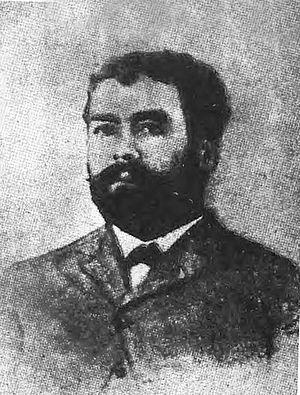
Carlos Fermín Fitzcarrald, né Carlos Fermín Fitzgerald le 6 juillet 1862 à San Luis de Huari, actuellement San Luis de Ancash, et mort noyé le 9 juillet 1897, est un « baron » péruvien du caoutchouc actif dans la région d'Iquitos.